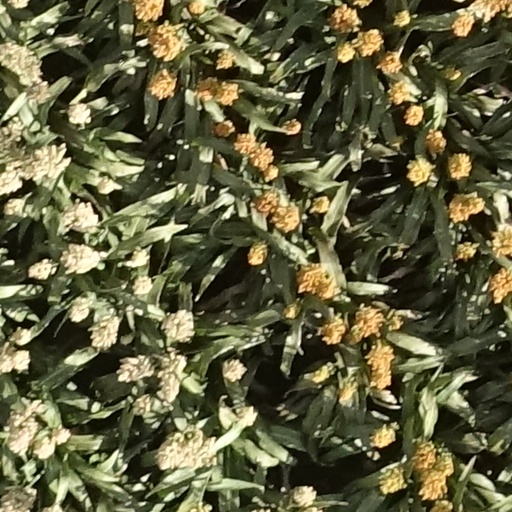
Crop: sorghum